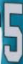
Number: 5